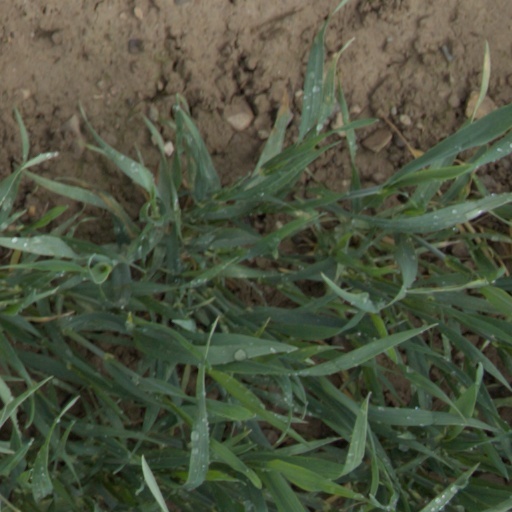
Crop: wheat